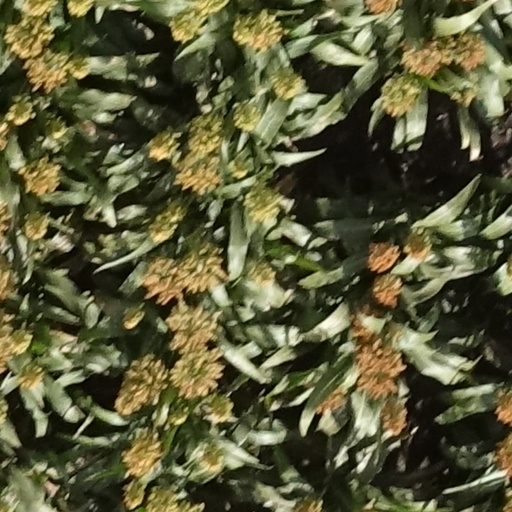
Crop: sorghum